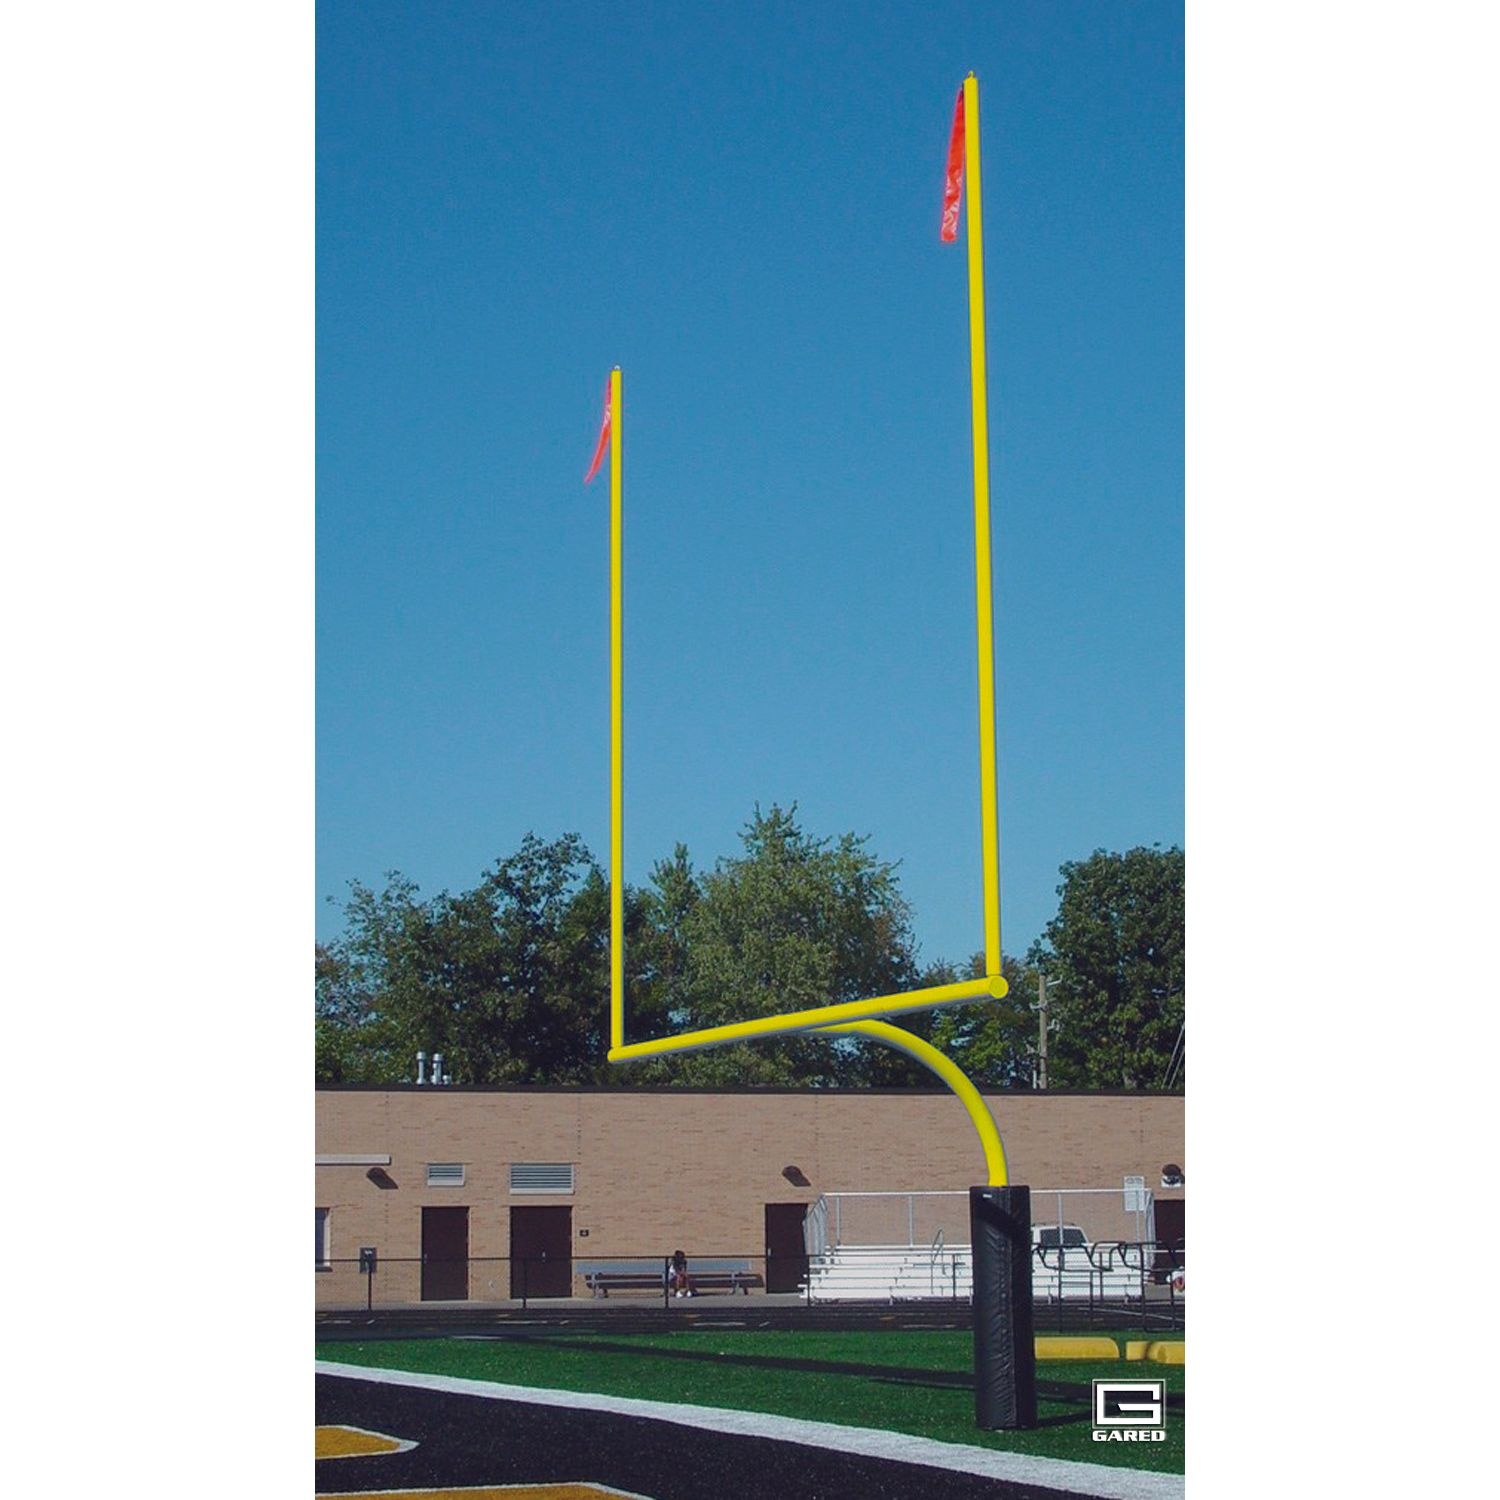
Gared College Football Goalpost – 5-9/16" Steel, Yellow – SKU: FGP602SY
Product Description: Elevate your football field with the Gared College Football Goalpost , engineered for maximum durability, high visibility, and NCAA regulation compliance . Designed with an ultra-duty 5-9/16" O.D. steel post , this goalpost ensures superior strength and longevity. Featuring a 3-1/2" O.D. crossbar , 20' tall uprights , and 18' 6" crossbar spacing , this goalpost meets NCAA standards for collegiate-level football. The 6' offset allows for multi-sport field configurations, making it an ideal choice for universities, colleges, and professional training facilities . Designed for permanent installation , this goalpost can also be used with optional ground sleeves (sold separately) for semi-permanent setups. The high-visibility yellow powder-coated finish enhances field aesthetics and provides long-term resistance to weather conditions. Key Features: Ultra-Durable Steel Construction – Made from 5-9/16" O.D. steel for maximum strength and longevity. High-Visibility Yellow Finish – Powder-coated for enhanced visibility and weather resistance. Official College Regulation Size – Compliant with NCAA specifications with 18' 6" crossbar spacing and 20' uprights . Versatile Installation Options – Designed for permanent installation , with optional ground sleeves available for semi-permanent setups. Multi-Sport Compatibility – 6’ offset allows for shared field use with other sports. Specifications: Crossbar Spacing: 18' 6" (College Regulation) Goalpost Height: 30' total (20' uprights) Offset: 6' Post Diameter: 5-9/16" O.D. Crossbar Diameter: 3-1/2" O.D. Upright Diameter: 2-3/8" O.D. Material: Powder-coated steel Color: Yellow Weight: 1,054 lbs (478.09 kg) Warranty: 5-Year Limited Warranty Additional Notes: Sold in Pairs – Includes two goalposts (optional ground sleeves and protective padding sold separately). Professional-Grade Quality – Designed for college, university, and high-performance training facilities. Shipping Information – Ships via truck freight; additional shipping fees may apply. Upgrade your football field with the Gared College Football Goalpost – built for elite performance, compliance, and long-term durability!
Brand: Gared Performance Sports Systems
Category: Sporting Goods > Athletics > American Football > American Football Goal Posts